Emperor (2012 film)

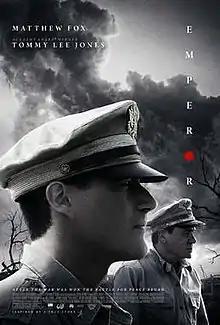
Theatrical release poster

Emperor is a 2012 American-Japanese historical drama film directed by Peter Webber. Tommy Lee Jones and Matthew Fox star in lead roles as General Douglas MacArthur and Brigadier General Bonner Fellers respectively.